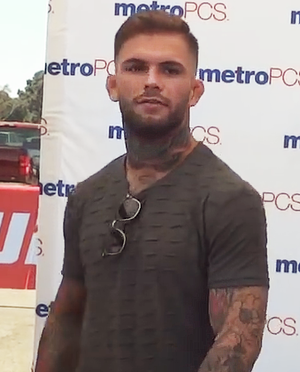
Cody Garbrandt, né le 7 juillet 1991 à Uhrichsville dans l'Ohio, est un pratiquant américain d'arts martiaux mixtes. Il combat actuellement à l'Ultimate Fighting Championship où il fut champion de la division des poids coqs du 30 décembre 2016 au 4 novembre 2017.